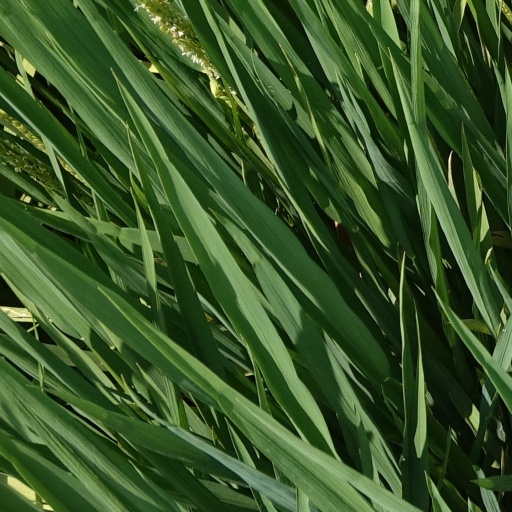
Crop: rice